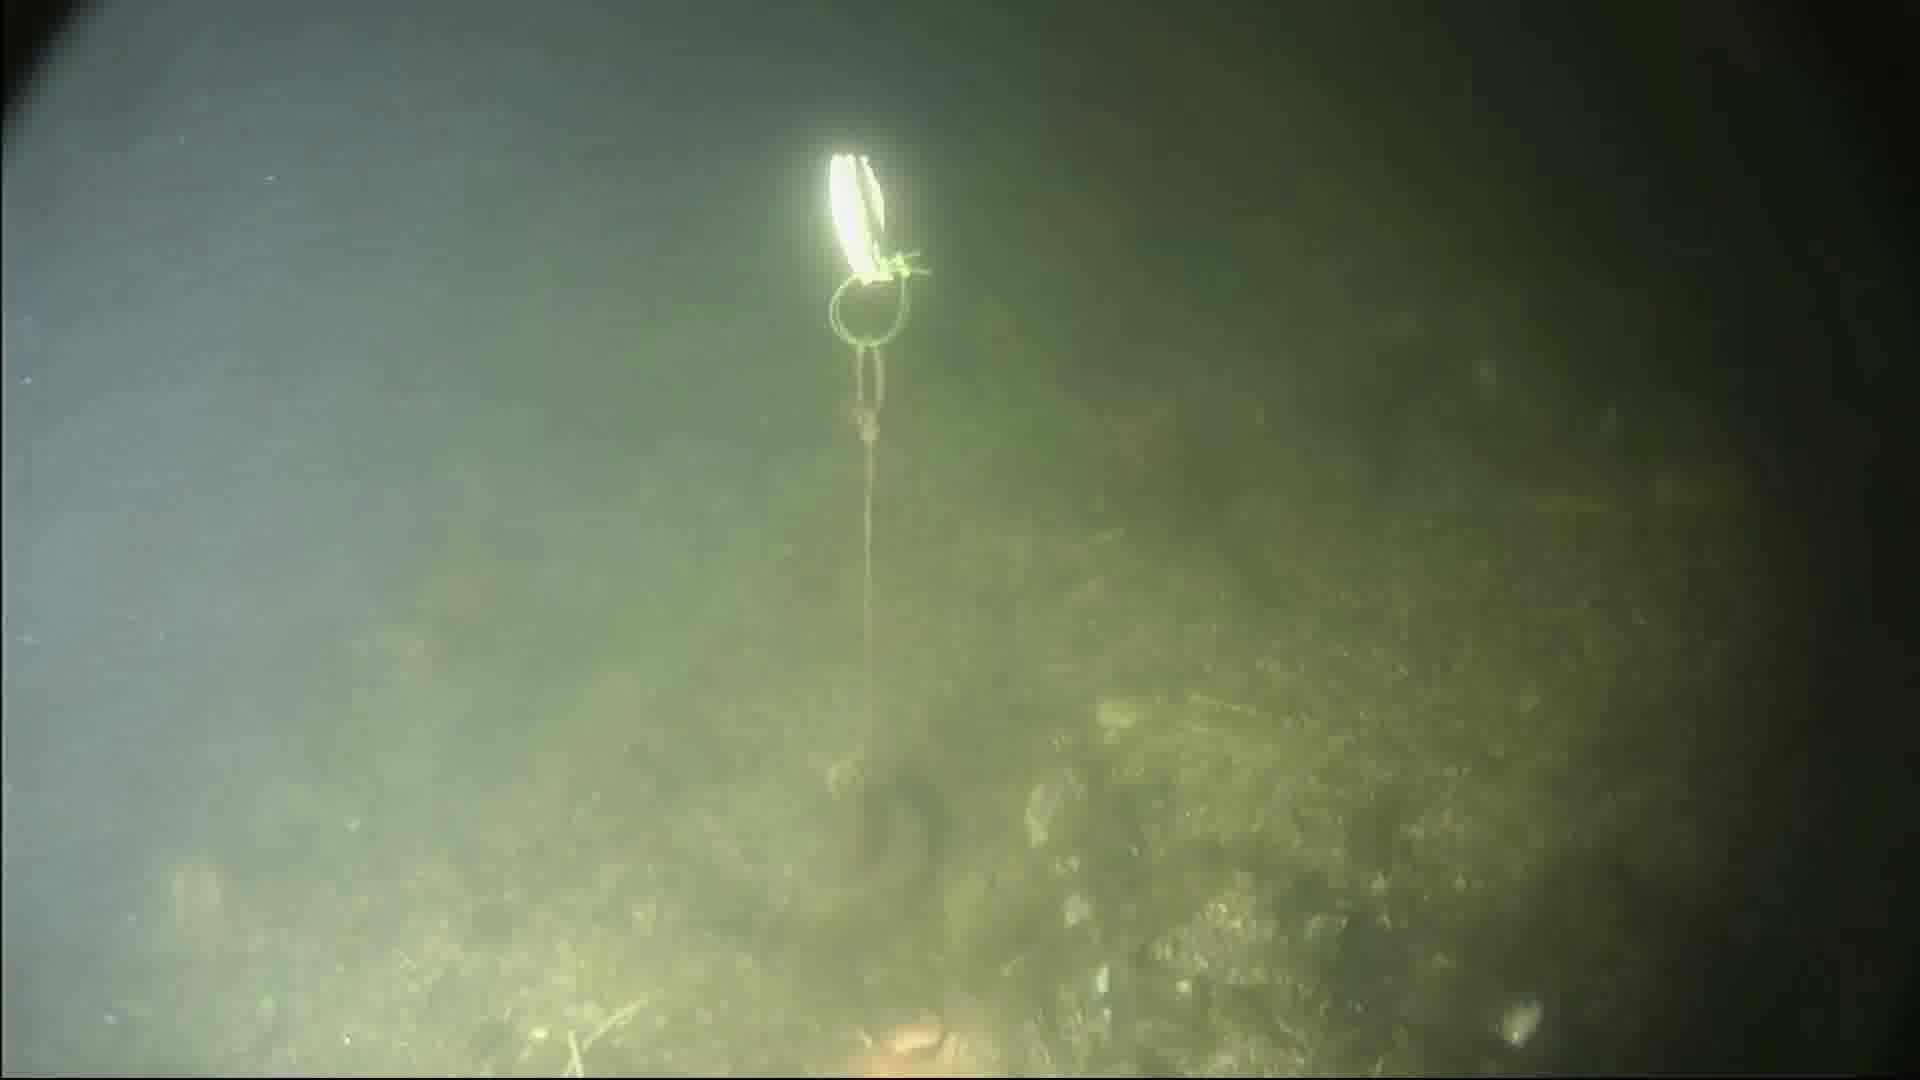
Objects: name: starfish
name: crab